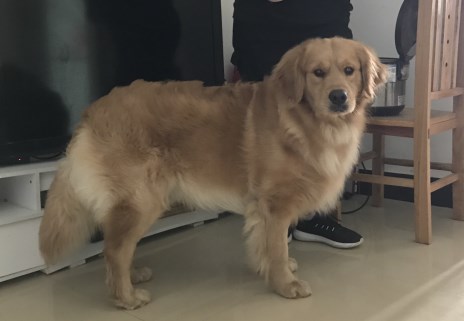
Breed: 5355-n000126-golden_retriever